McKelvey Valley

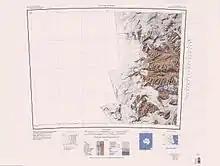
Insel Range north of center of mapped region

It runs from the Balham Valley to the west to the Victoria Valley and Lake Vida to the east.